KoGuan Law School

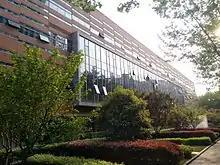
KoGuan Law School

KoGuan Law School of Shanghai Jiao Tong University is one of China's leading law schools. Among China's largest and oldest law schools, KoGuan Law is located on the Xuhui campus, in the center of China's business and financial capital, Shanghai. The school was renamed after Chinese American businessman Leo Koguan in 2008.